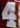
Number: 4